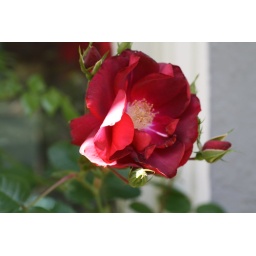
but there's a red rose growing in my backyard...right up through the concrete.